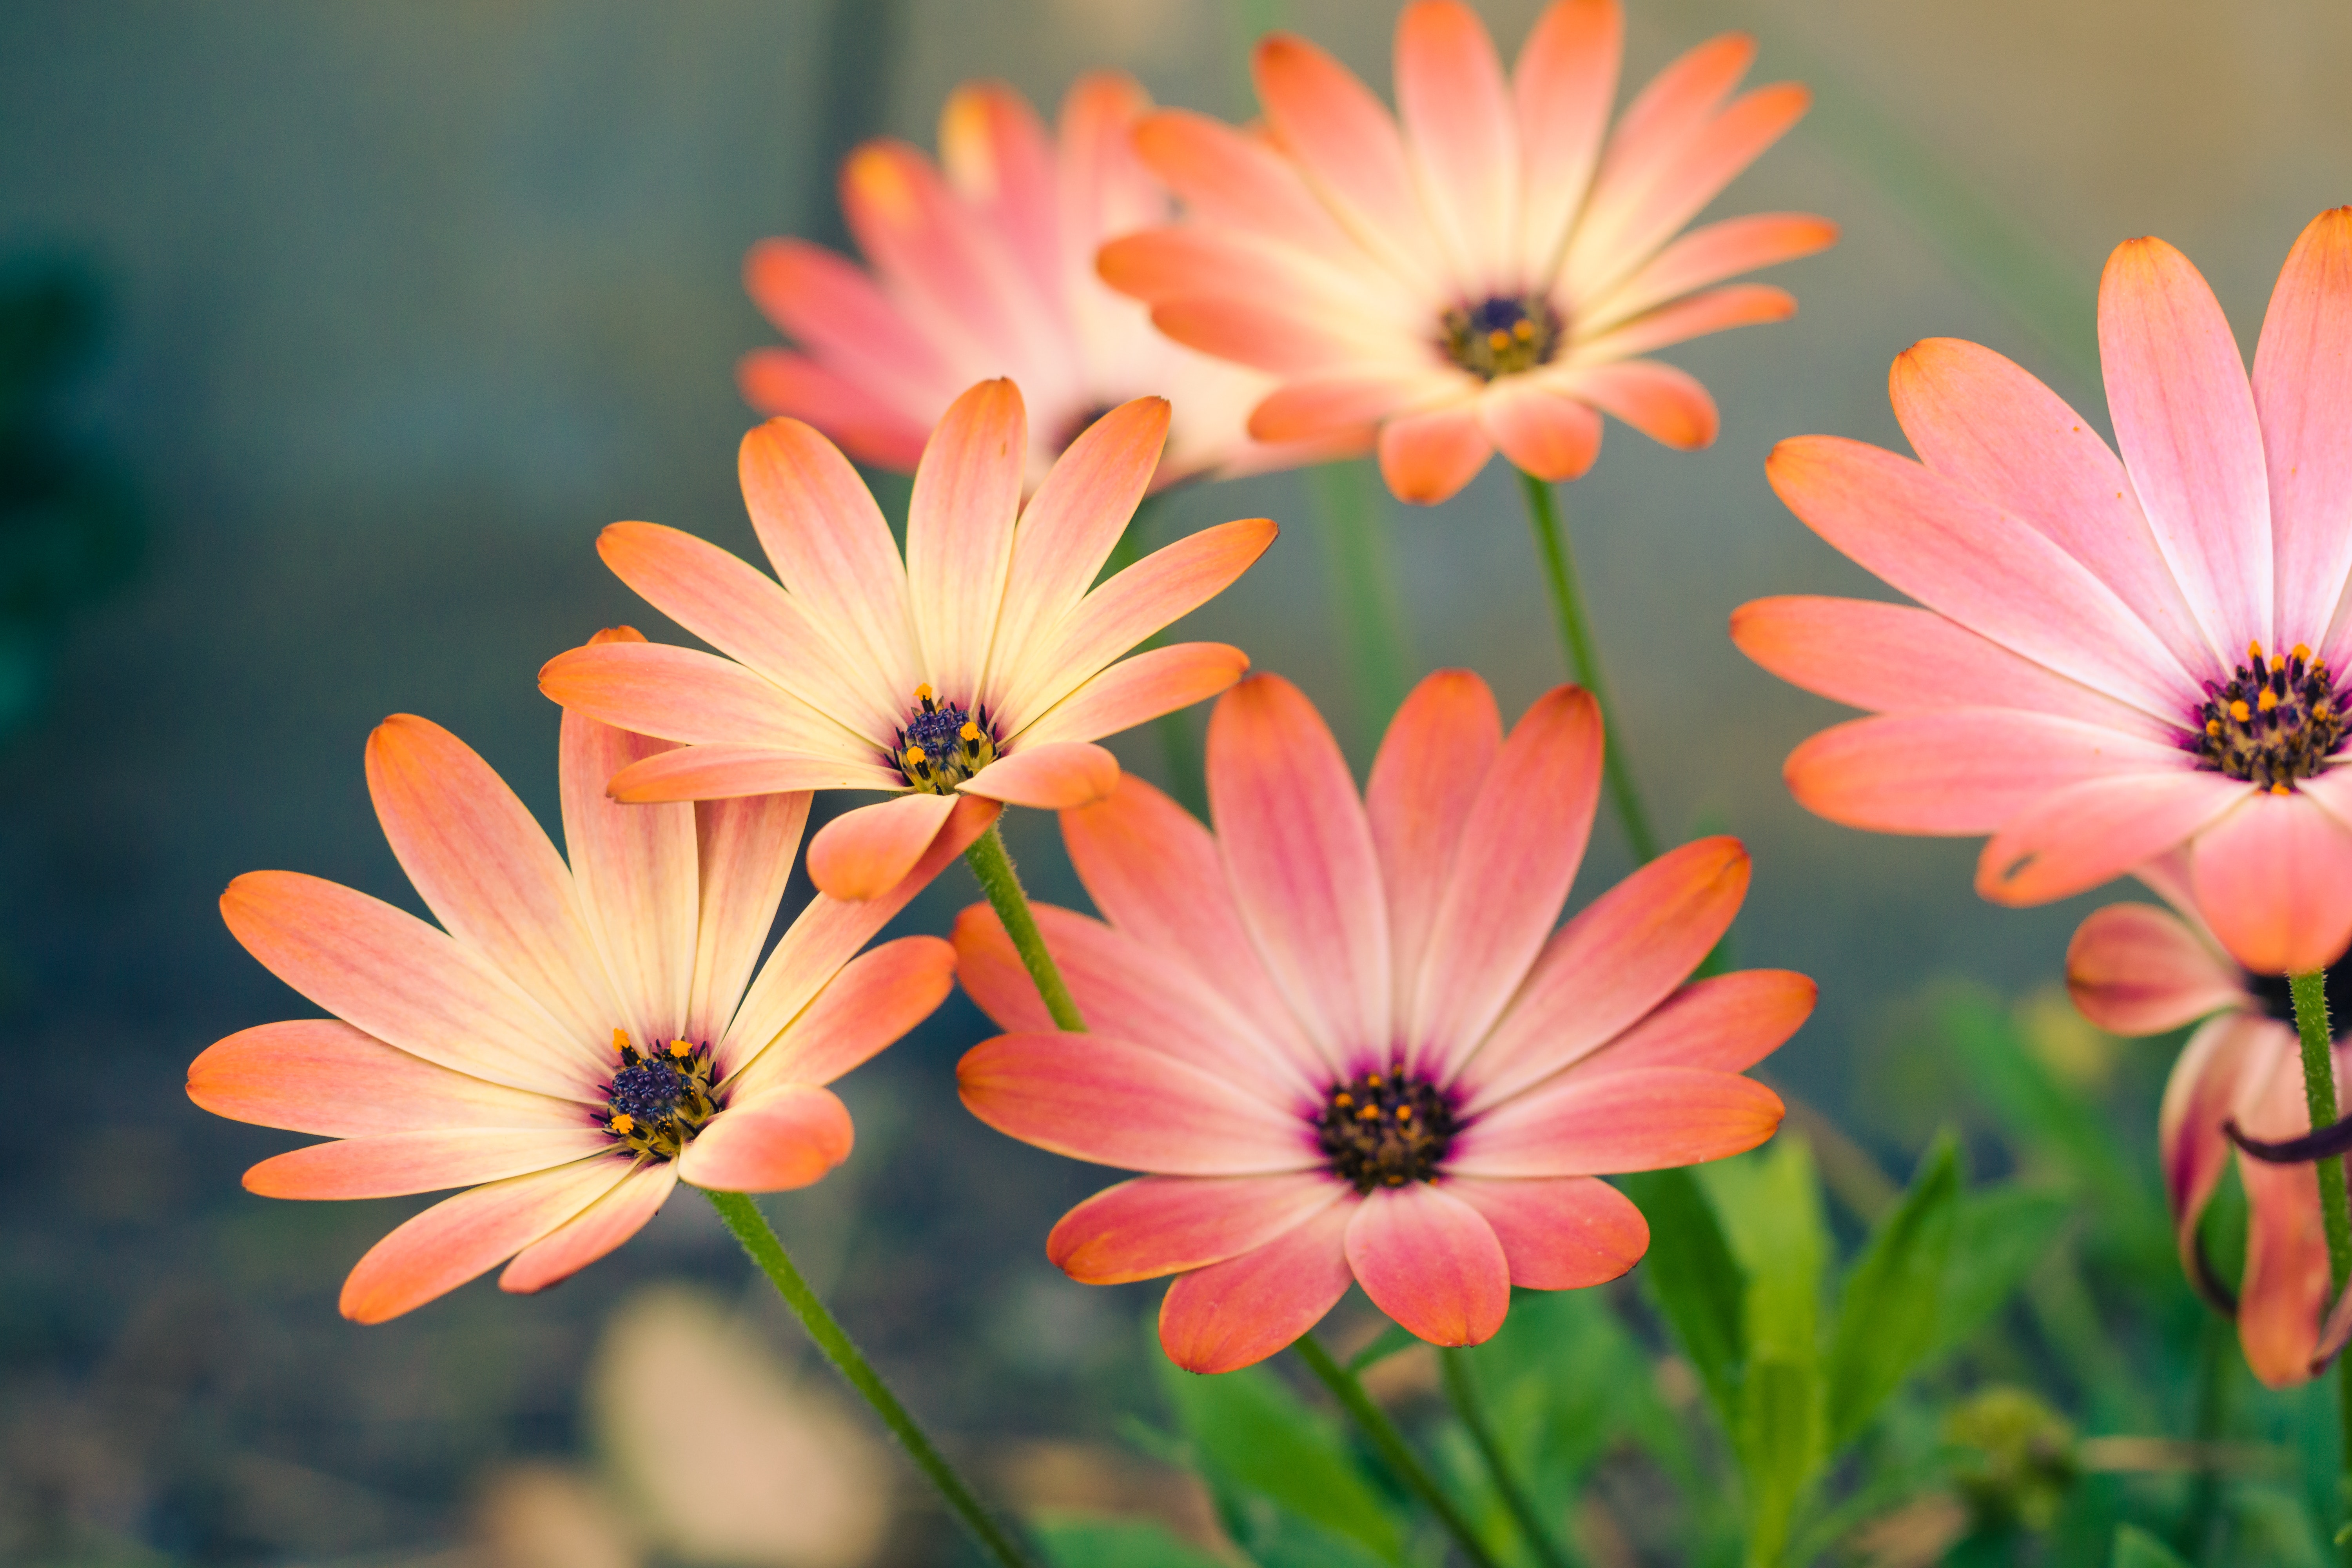
flower, plant, botany, petal, orange, pink, grass, herbaceous plant, landscape, flowering plant, annual plant, daisy family, close up, pollen, peach, macro photography, groundcover, natural landscape, blossom, magenta, wildflower, perennial plant, plant stem, Pedicel, symmetry, herb, still life photography, asterales, floral design, marguerite daisy, coquelicot, art, sunflower